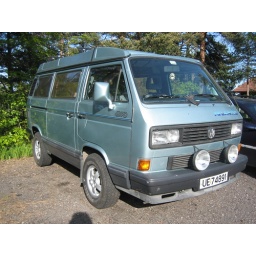
At home with dent in door 3